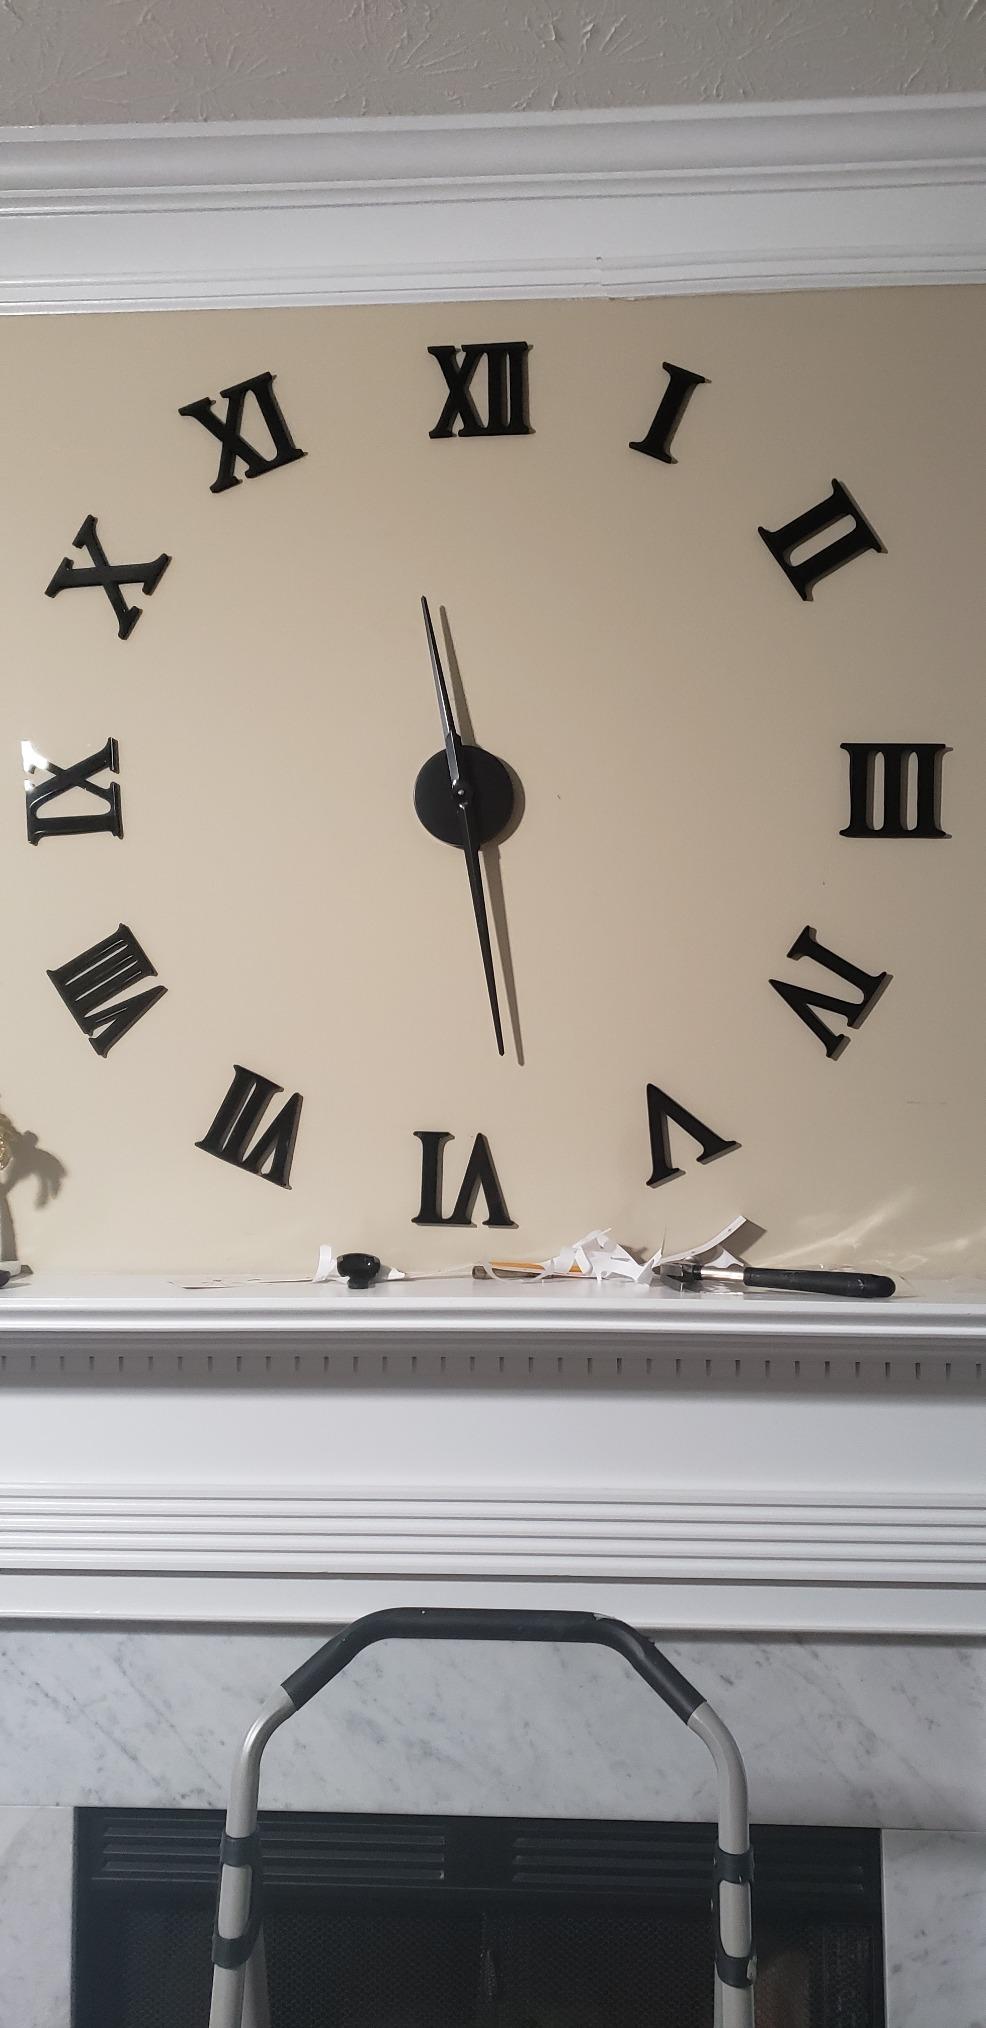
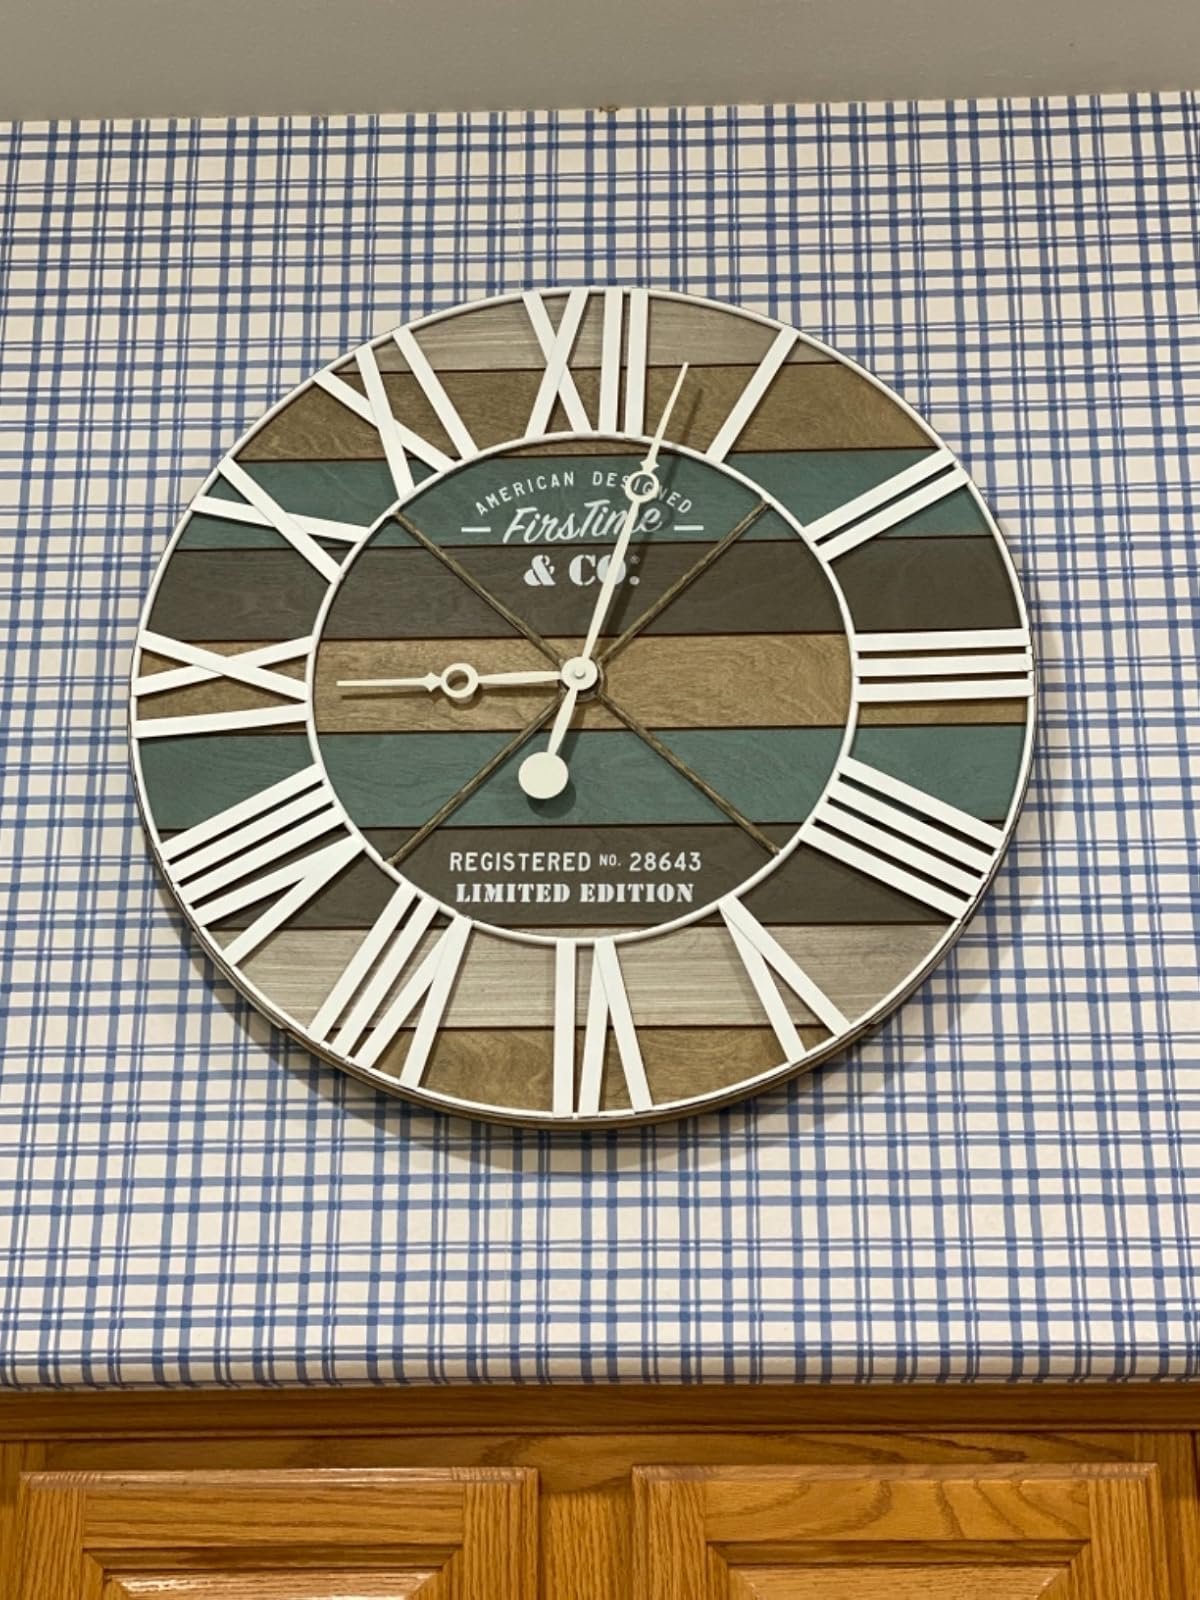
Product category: clock
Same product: no